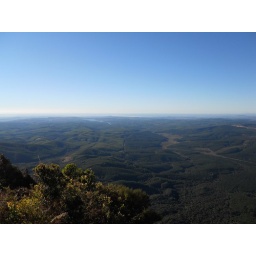
Looking out over Lowveld from a rain forest on top of a mountain